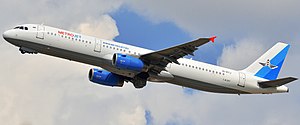
Kogalymavia Flight 9268
Flyet i Metrojets farver
Flyet i Metrojets farver
Kogalymavia Flight 9268 var en international passagerflyvning som den 31. oktober 2015 styrtede ned på Sinaihalvøen i Egypten omkring 25 minutter efter starten. Flyet, et Airbus A321, var på vej fra Sharm el-Sheikh i Egypten til Sankt Petersborg i Rusland. Ulykken er den mest dødelige i Egypten, og den med flest døde med denne flytype.